De Ficquelmont family

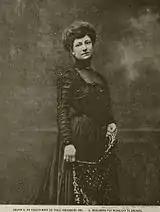
Countess Ficquelmont de Vyle

The last descendants of the Austrian branch had settled in what was Austrian Netherlands (nowadays Belgium) prior to the French Revolution. They had fled the country as it was occupied by the French during the French Revolutionary Wars then integrated into the Napoleon's Empire. But, following the fall of the First French Empire, the Austrian Netherlands became part of the United Kingdom of the Netherlands that had just been created by the Treaty of Vienna, and the Dutch Ficquelmonts returned to establish themselves in the newly founded kingdom.